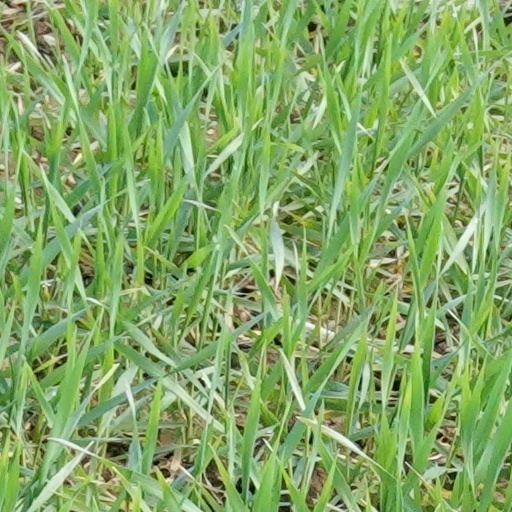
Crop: wheat